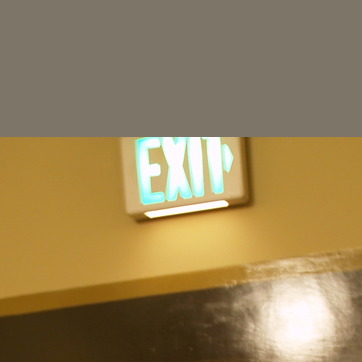
Material: plastic